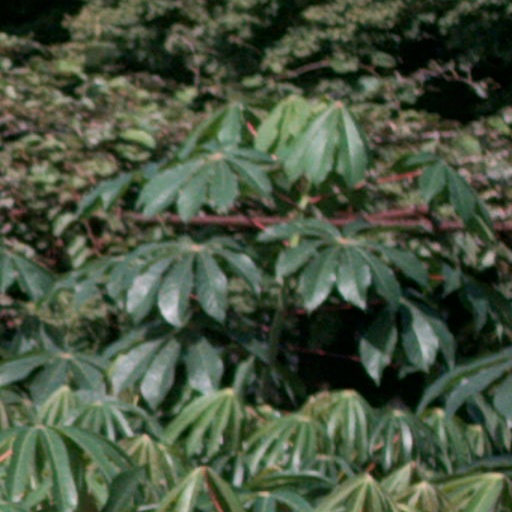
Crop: cassava